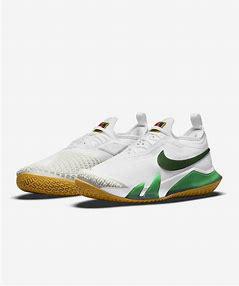
Brand: Nike
Model: Court React Vapor NXT